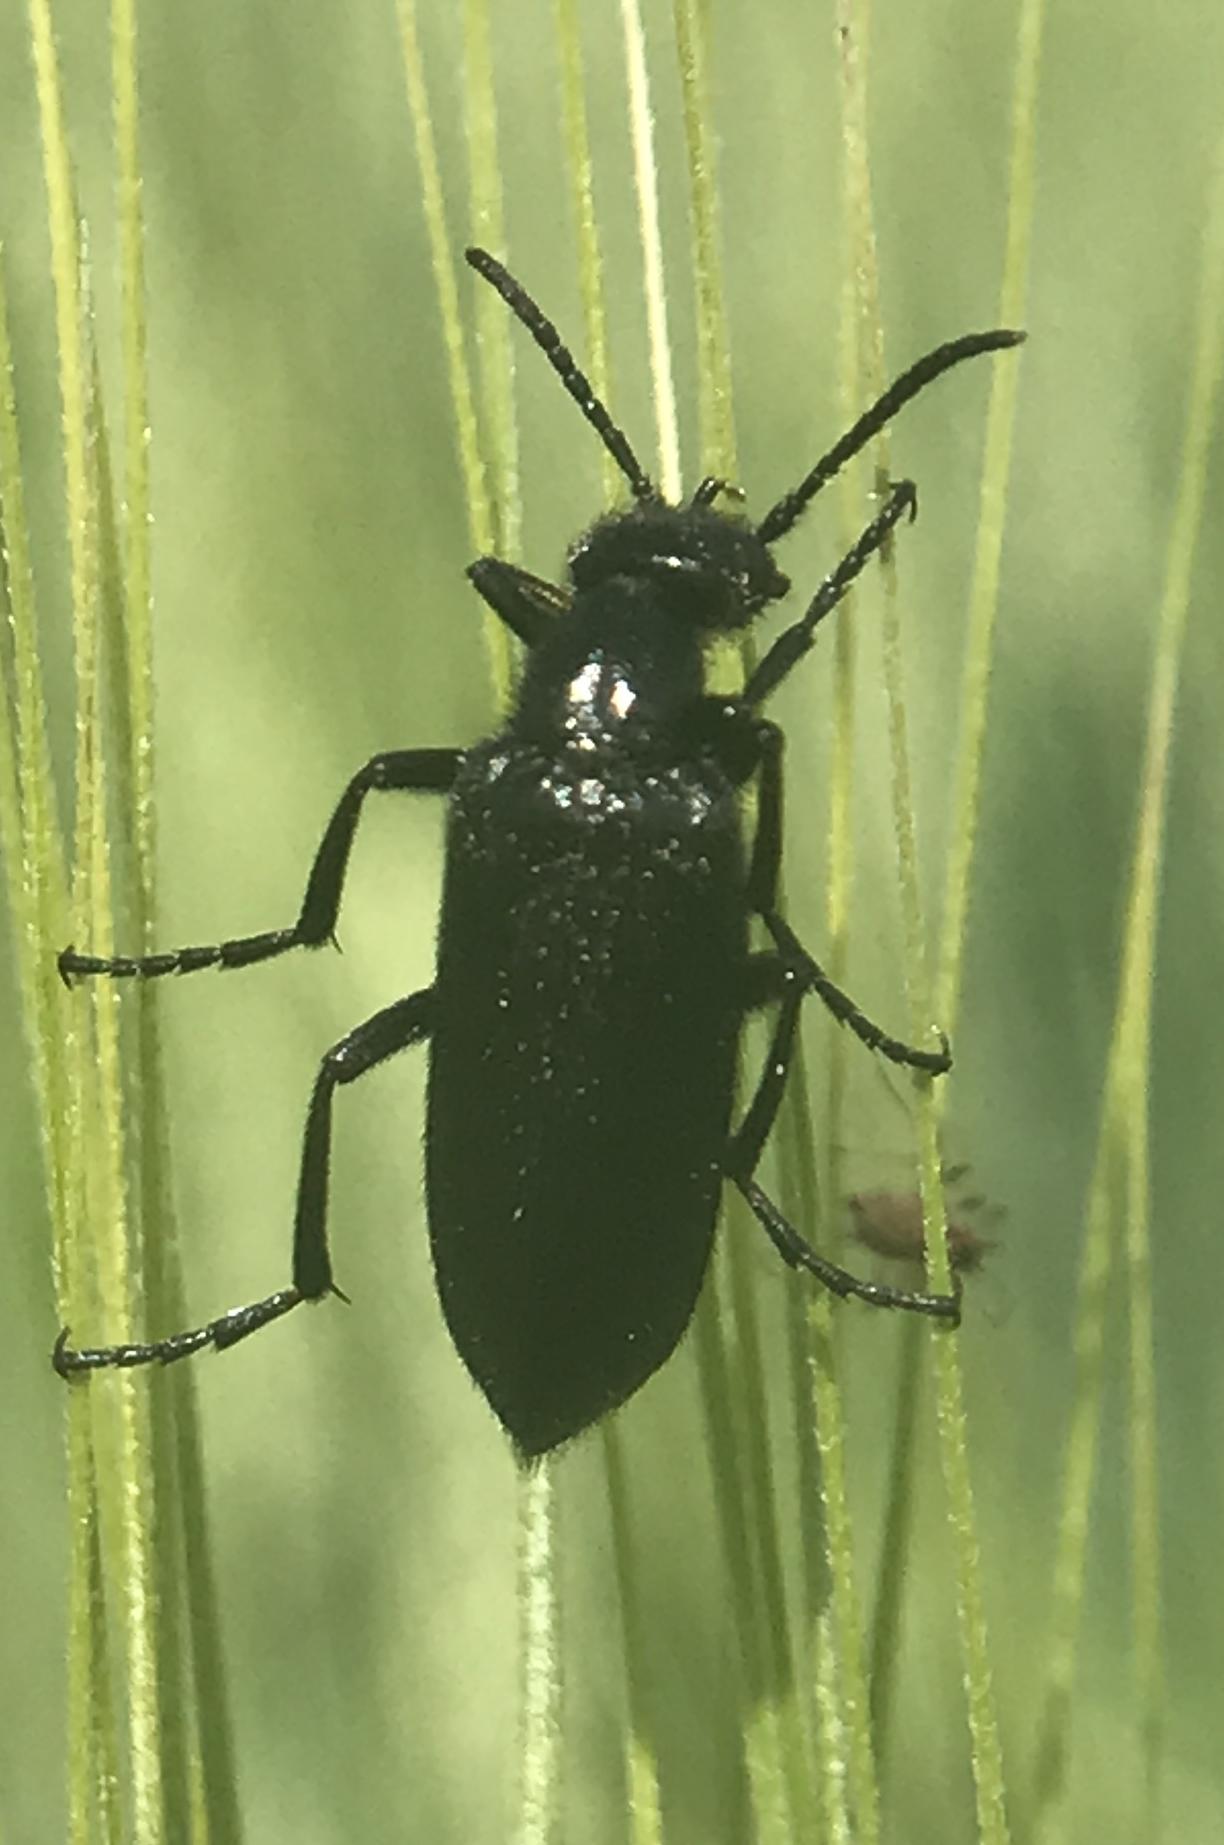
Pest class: occasional_pest